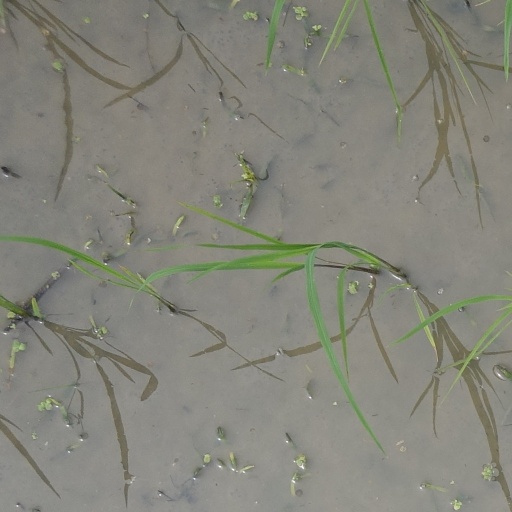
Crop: rice